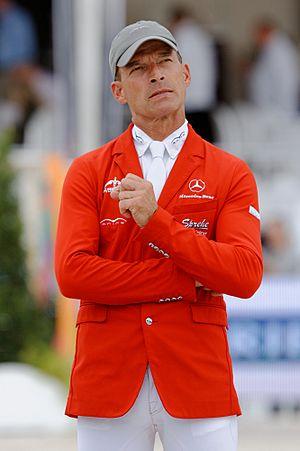
Le Suisse Pius Schwizer en reconnaissance avant le premier tour du CSI 5* Longines Global Champions Tour Grand Prix à Paris le 5 juillet 2014.
Pius Schwizer, né le 13 août 1962 à Oensingen, est un cavalier suisse de saut d’obstacles.